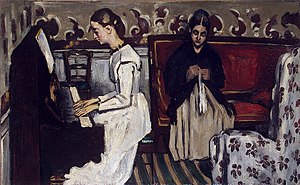
Tannhäuser / Diskografi
Paul Cézanne: "Ouverturen til Tannhäuser: En pige ved klaveret", 1868.
Tannhäuser und der Sängerkrieg auf Wartburg er en opera i tre akter med musik og tekst af Richard Wagner. Operaen er baseret på de germanske legender om sangerkrigen på Wartburg: Die Mähr von dem Ritter Tannhäuser, Der Sängerkrieg auf der Wartburg og Die heilige Elisabeth. Historien handler om kampen mellem helligt og profant og forløsning gennem kærlighed.